Pierre Claver Mbonimpa

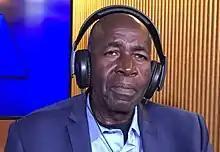
Pierre Claver Mbonimpa speaking with the Voice of America in 2017

Pierre Claver Mbonimpa is a Burundian human rights activist. He established the Association for the Protection of Human Rights and Incarcerated Persons (APRODH) in August 2001.